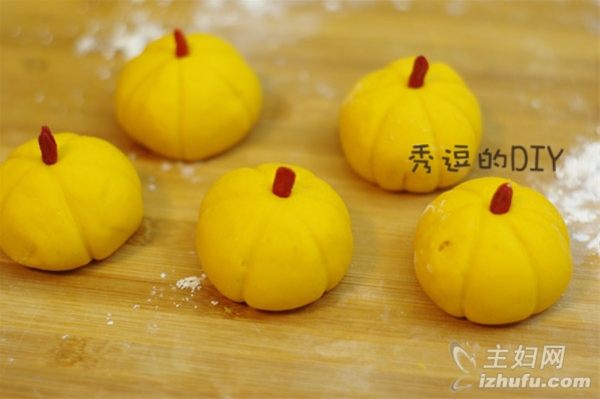
Label: trash